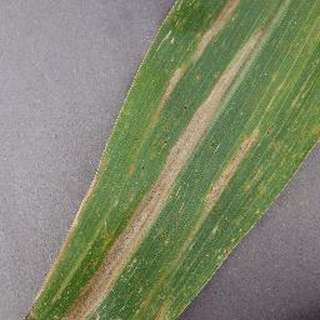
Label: corn_northern_leaf_blight